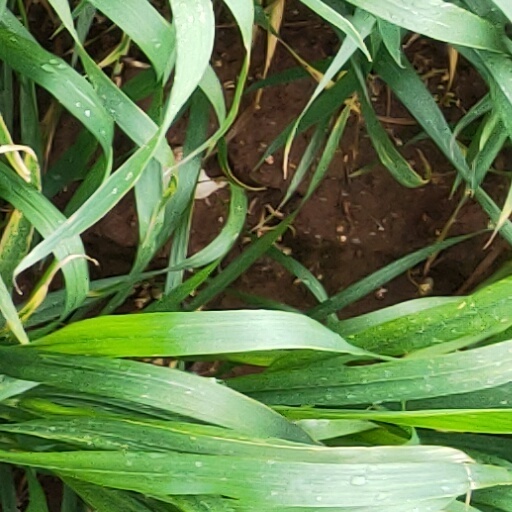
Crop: wheat